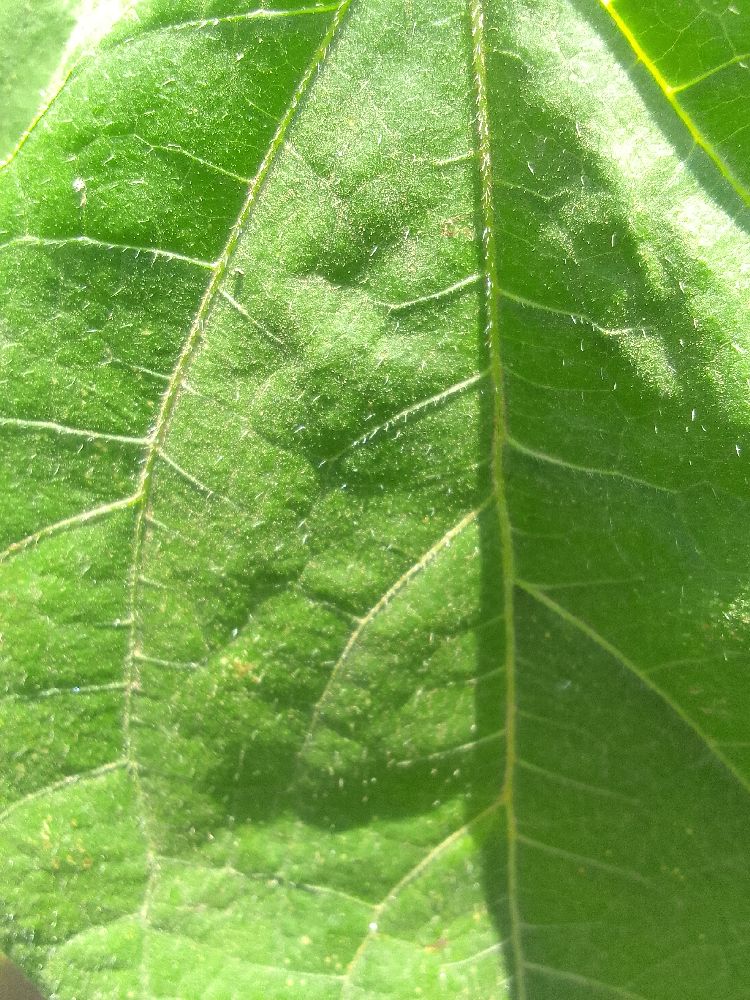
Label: healthy